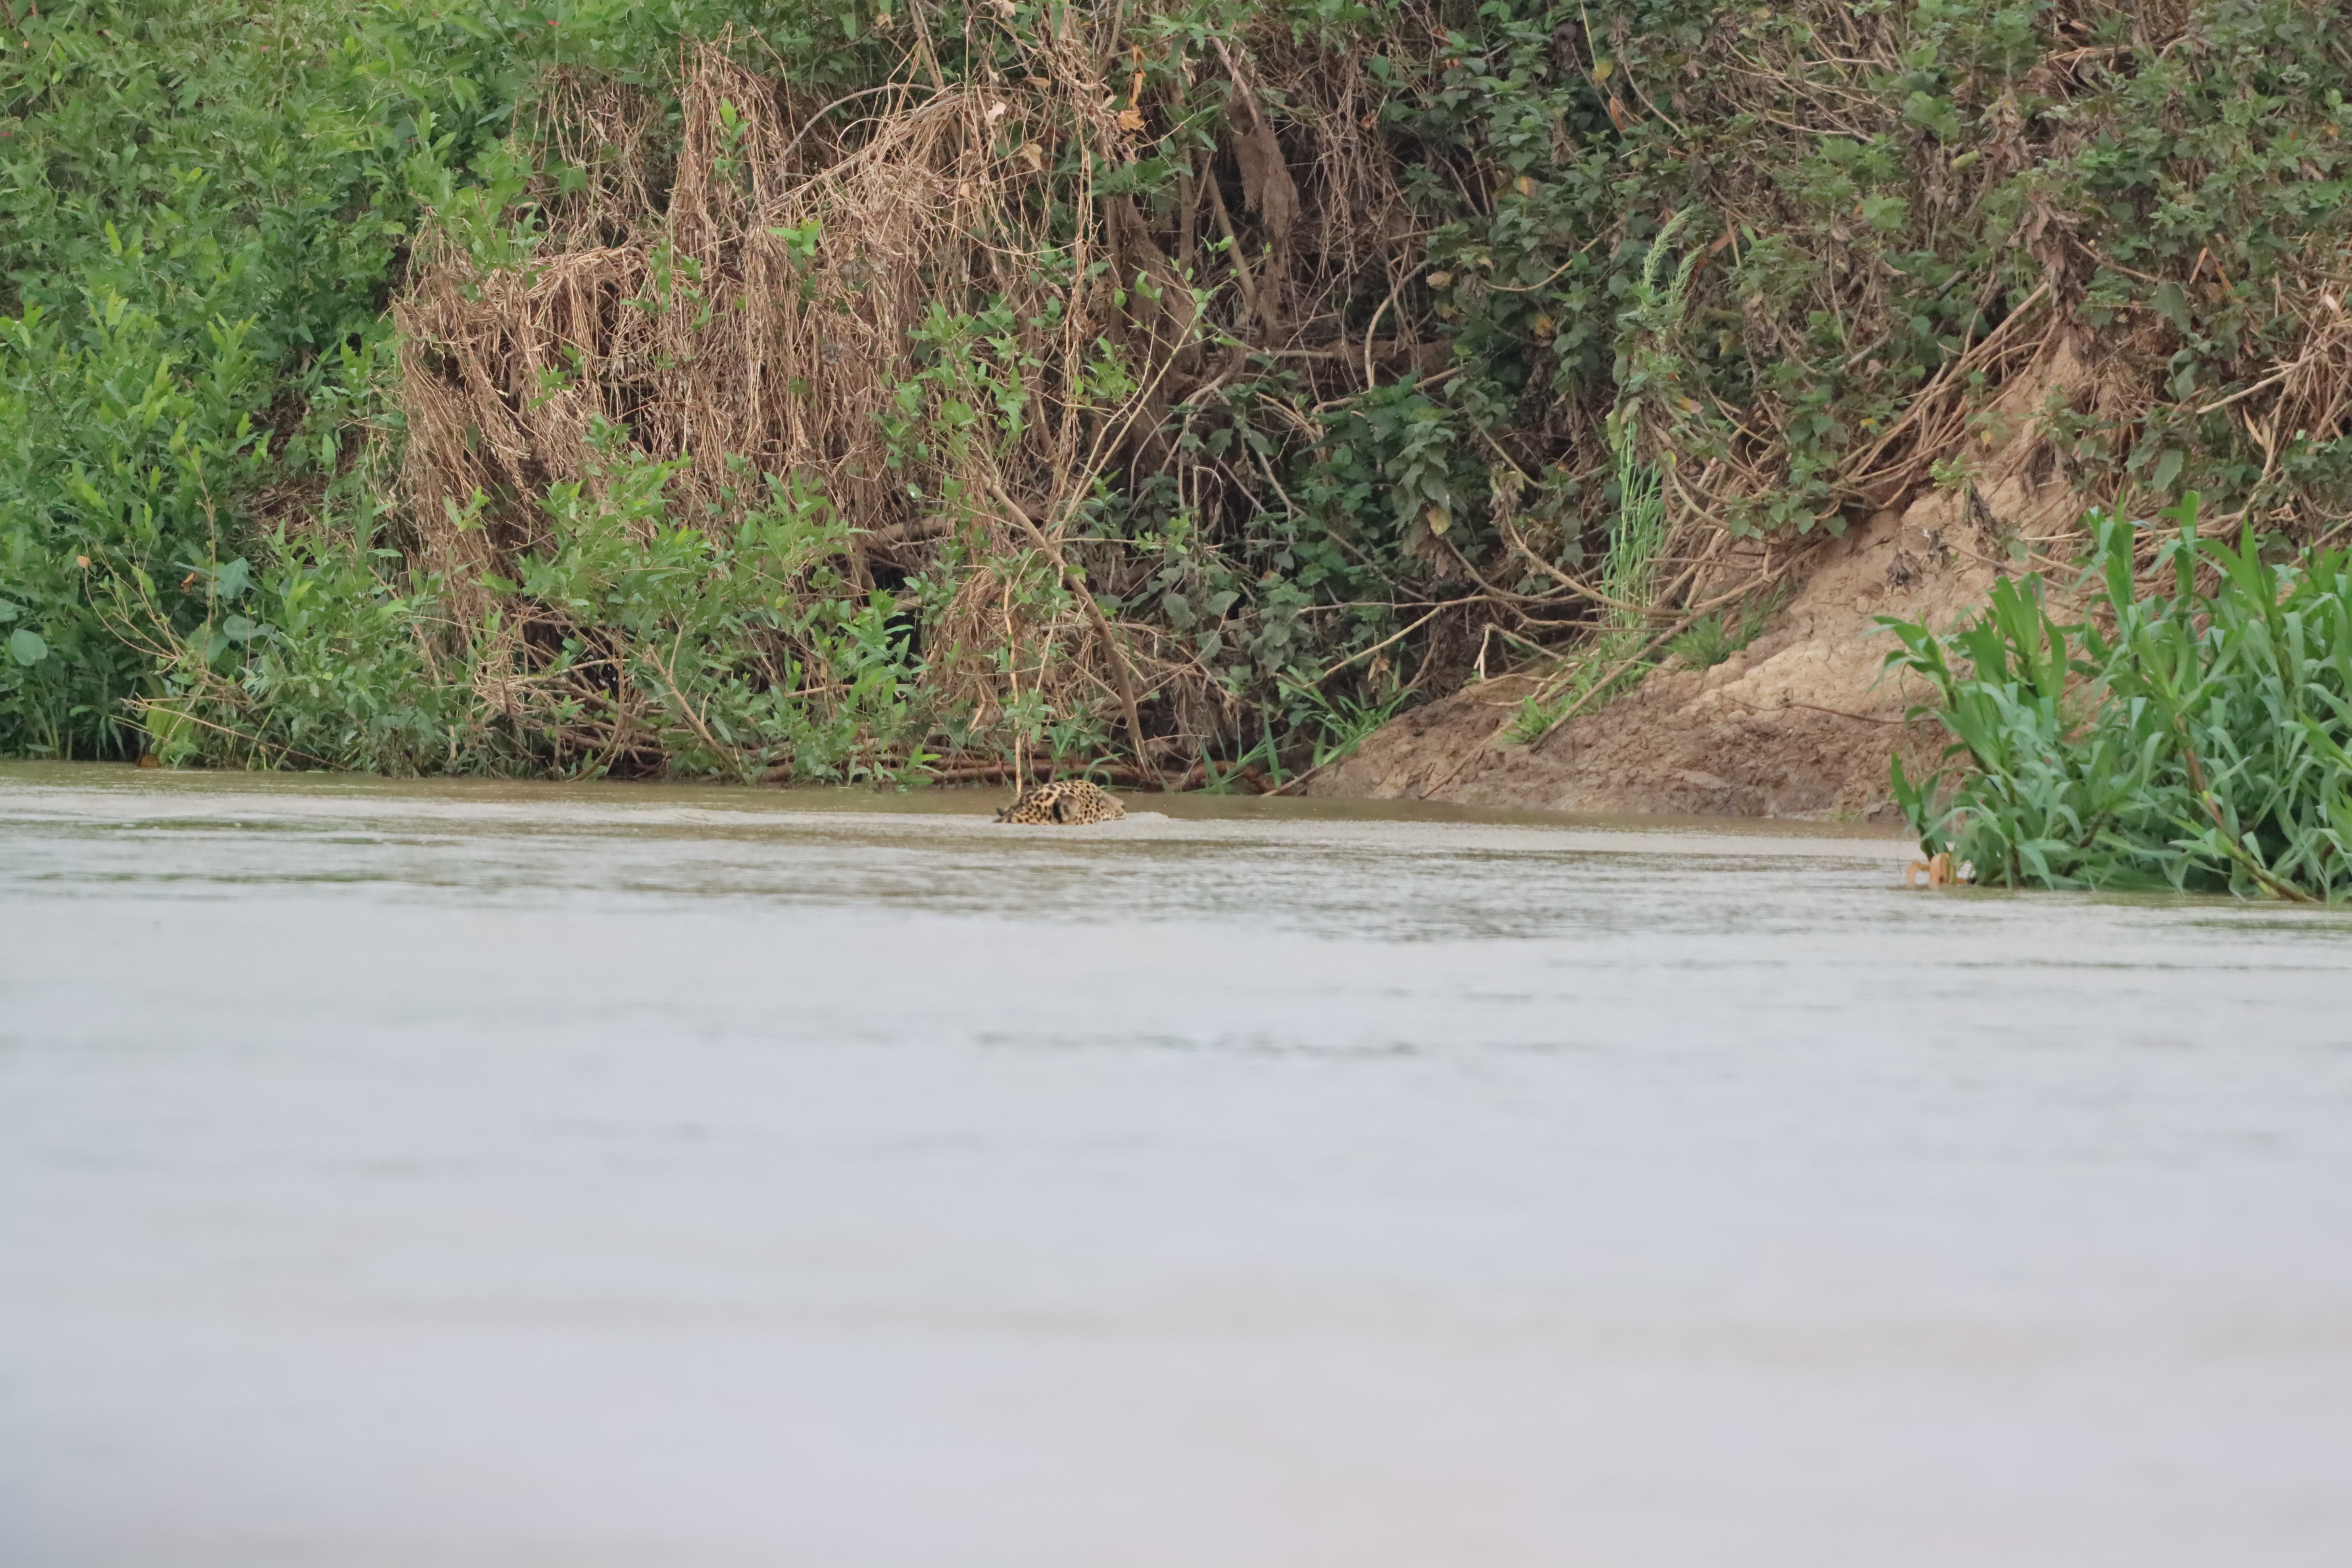
Jaguar: Ipepo